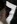
Number: 7